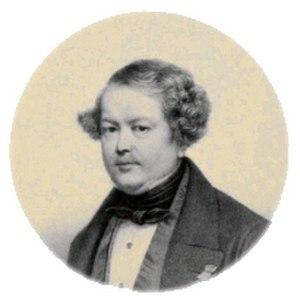
Auguste Mathieu Panseron, né à Paris le 26 avril 1795 et décédé dans cette même ville le 29 juillet 1859, était un compositeur de musique classique et pédagogue français.